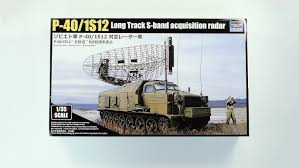
Label: 30N6E